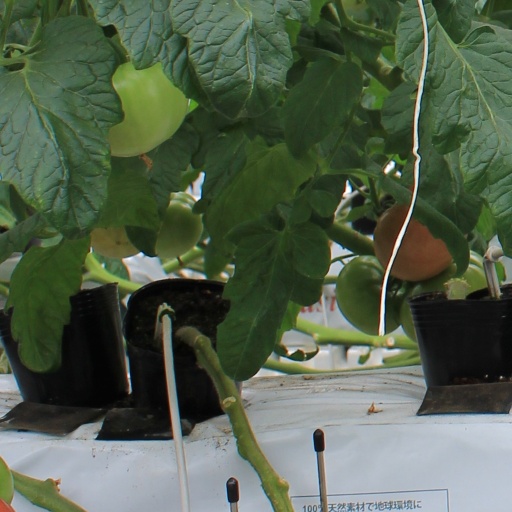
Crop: tomato